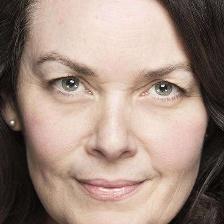
Label: faces